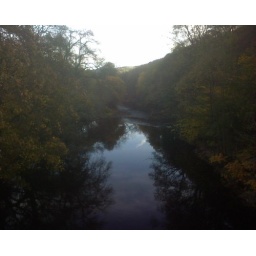
take from the bridge near the train station at hebden bridge.. i just liked the view and wanted to capture it..